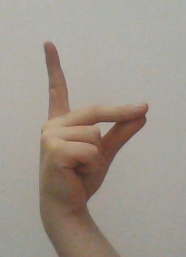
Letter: ta